Boulancourt

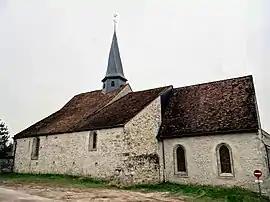
The church in Boulancourt

Boulancourt is a commune in the Seine-et-Marne department in the Île-de-France region. The inhabitants are known as "Boulancourtois" in French.